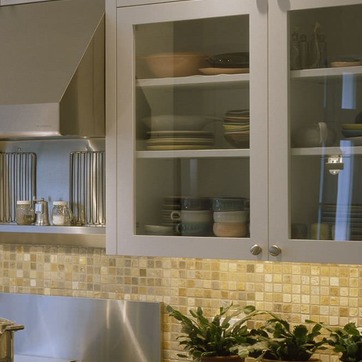
Material: glass